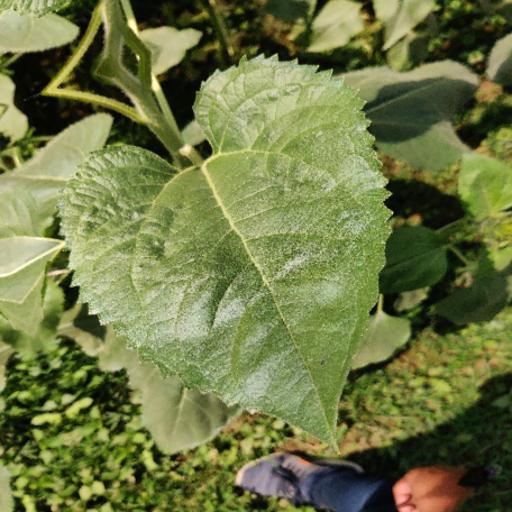
Label: Fresh_leaf